Pre-Māori settlement of New Zealand theories

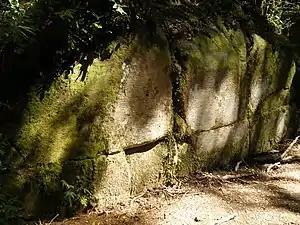
The Kaimanawa Wall, a natural outcrop of ignimbrite with regular joint sets, which are interpreted by some to be man-made

A feature that has been put forward as evidence of pre-Polynesian settlers is the Kaimanawa Wall, which some claim is a remnant of ancient human construction that the Māori could not have built because they did not build with stone in such a way. The wall formation was inspected by an archaeologist and a geologist. Neither saw evidence of a human origin and they concluded the formation is a natural ignimbrite outcrop formed 330,000 years ago.